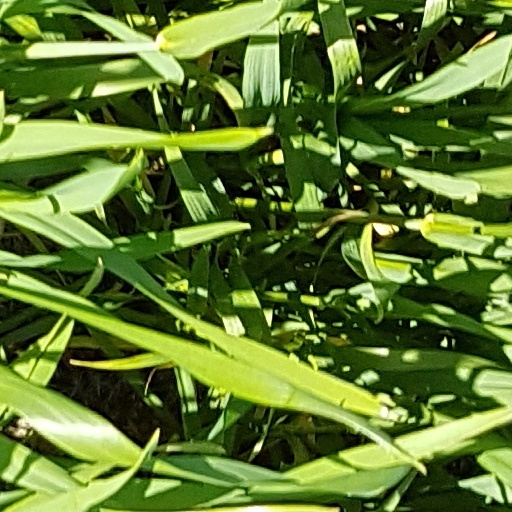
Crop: wheat